Norma Shearer

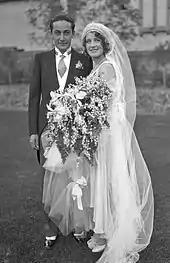
Shearer and Thalberg on their wedding day, 1927

Having become a star, Shearer's new challenge was to remain one. Many other talented actresses were at the studio, and she realized she would have to fight hard to stay ahead of the pack. Seeing that sensational newcomer Greta Garbo was one of a kind, she went to Thalberg and "demanded recognition as one of another kind". It was just one of the many visits she paid to his office, always to plead for better material, better parts. Thalberg would listen patiently, then invariably advise her to keep toeing the line, that MGM knew best, and that the movies she complained about had made her a popular actress. Occasionally, Shearer would burst into tears, but this seemed to make "no more impression than rain on a raincoat".